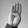
ASL letter: B